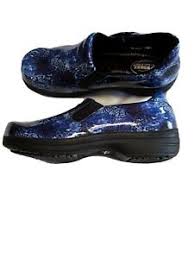
Label: Clog